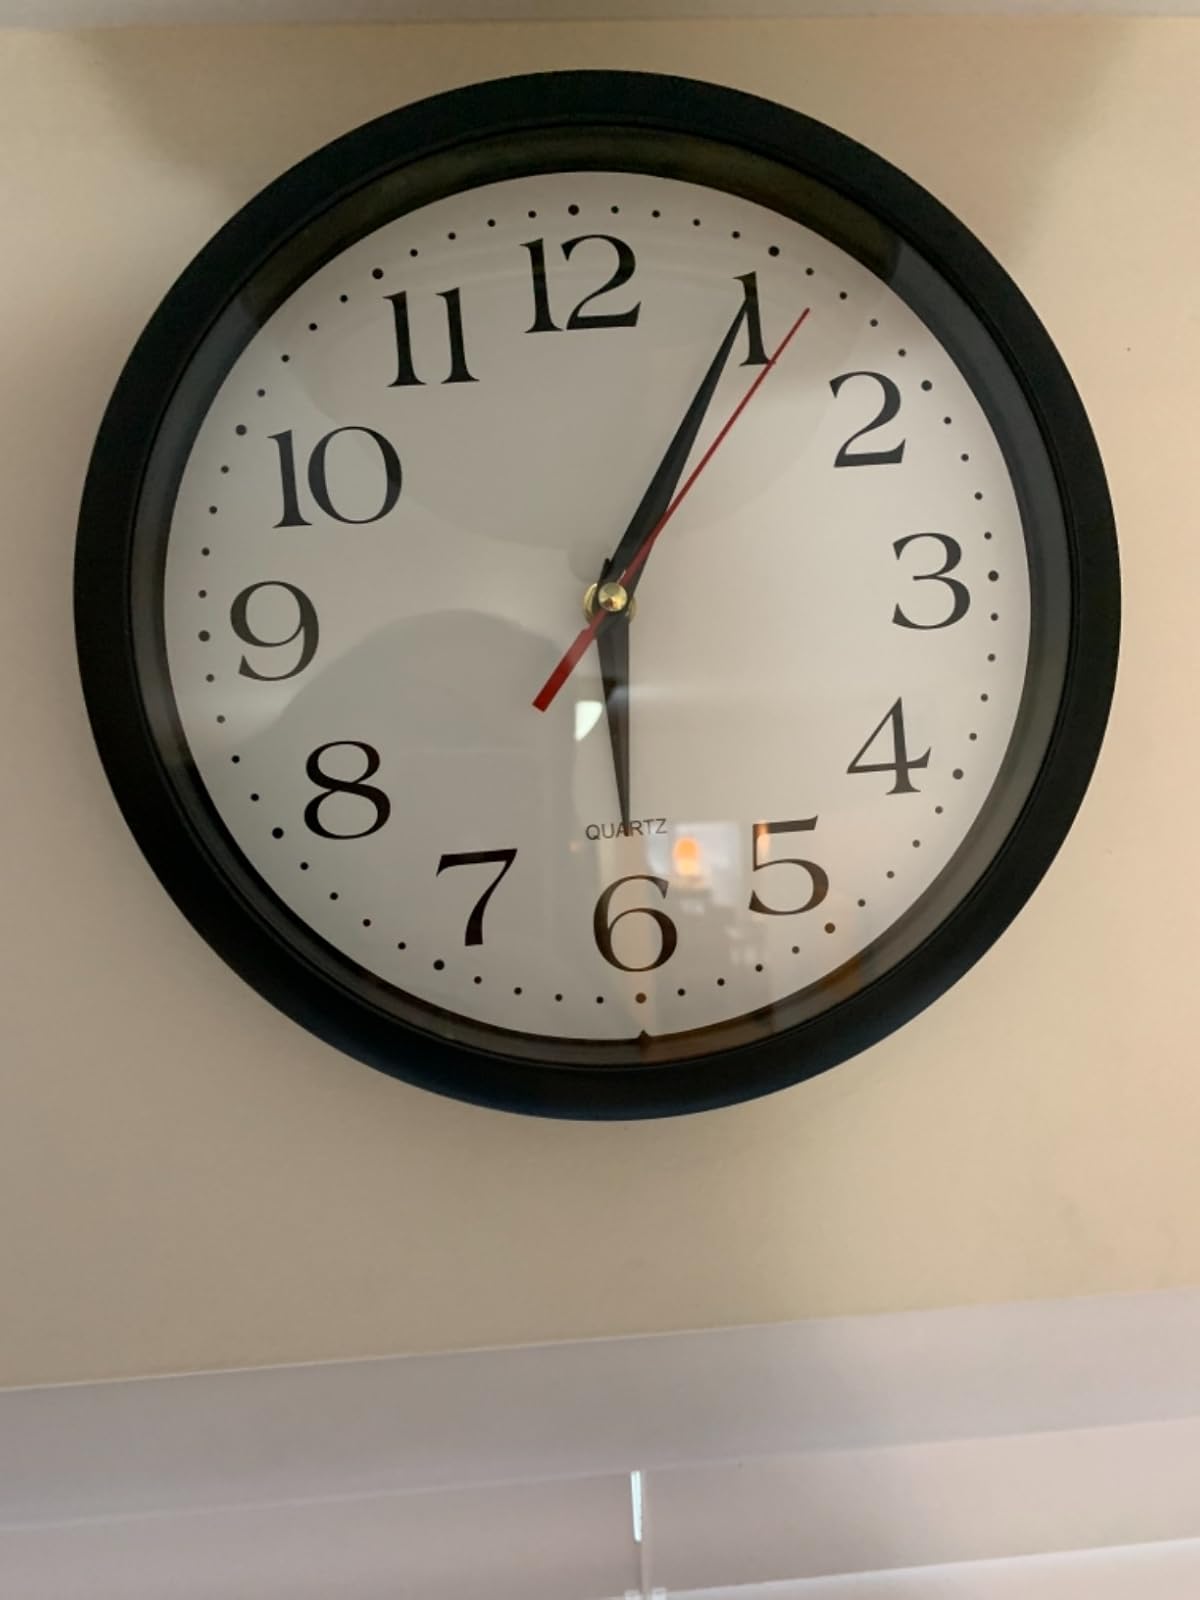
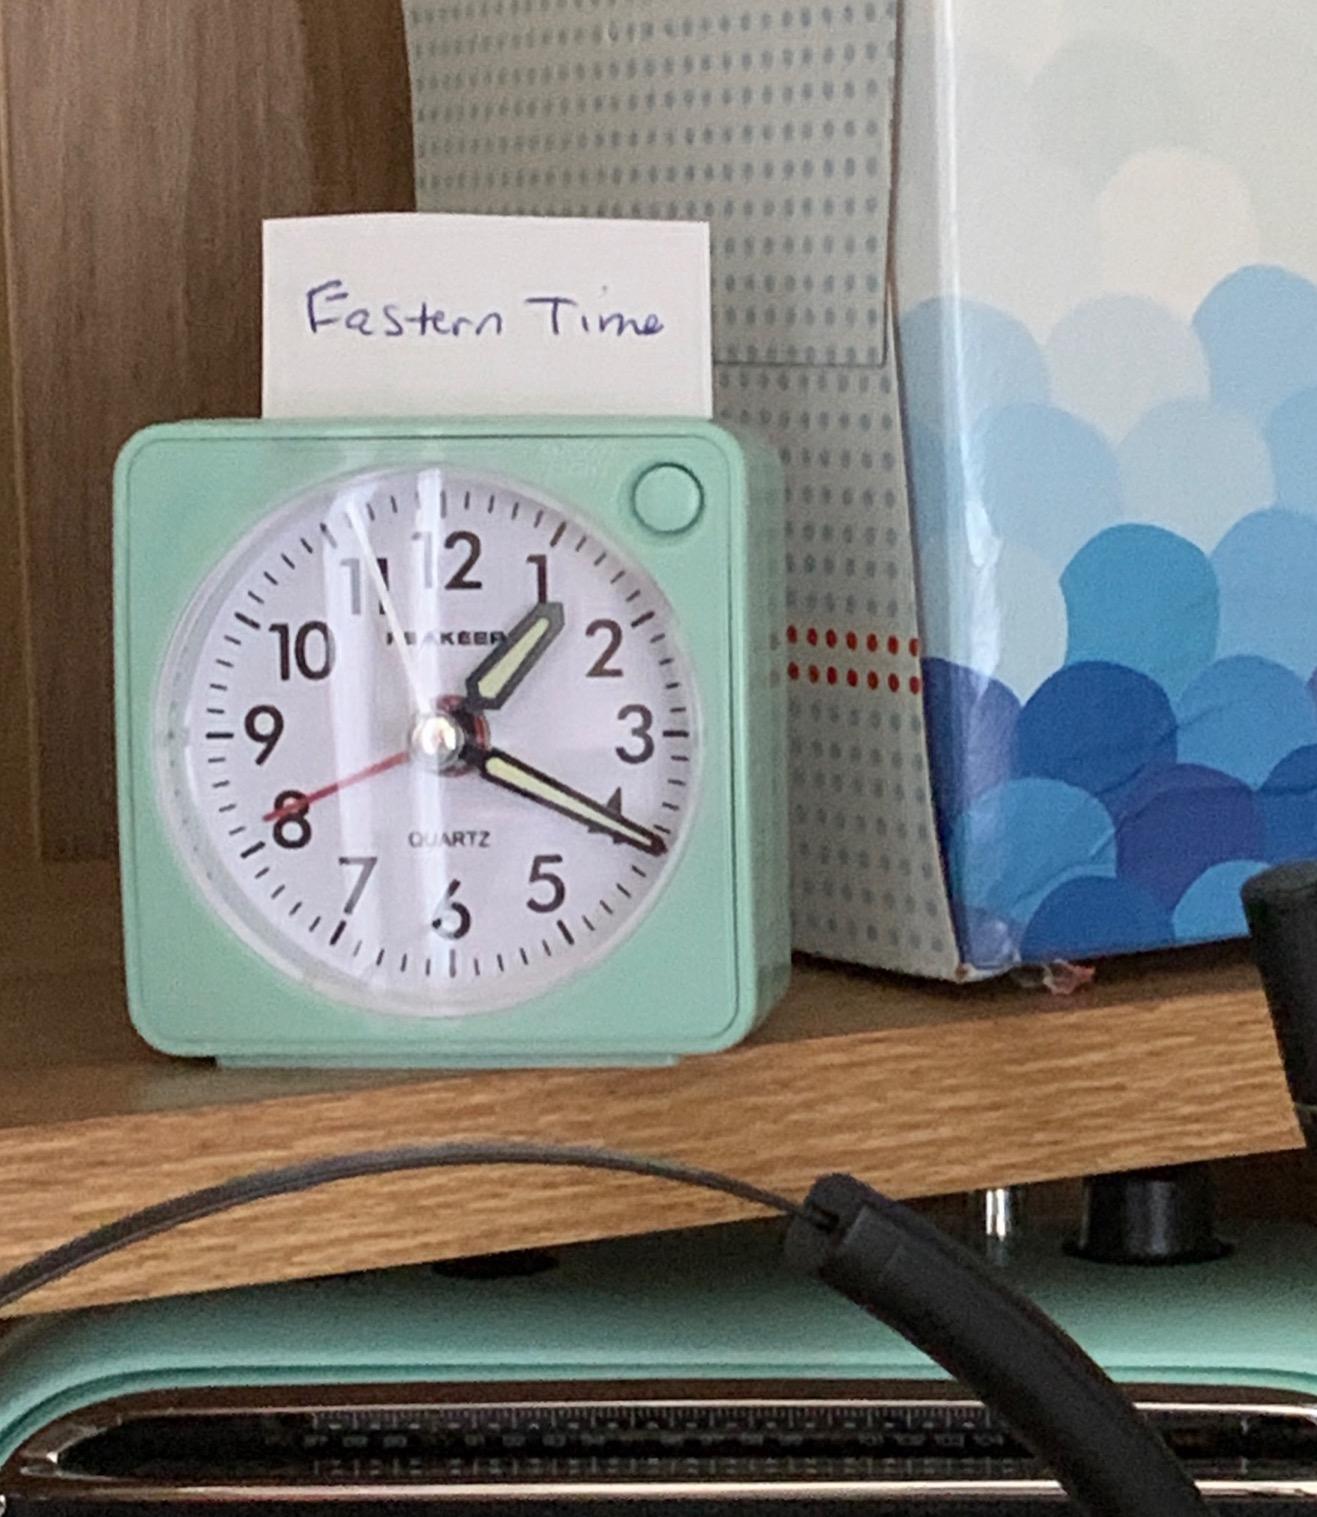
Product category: clock
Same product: no